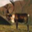
Label: deer